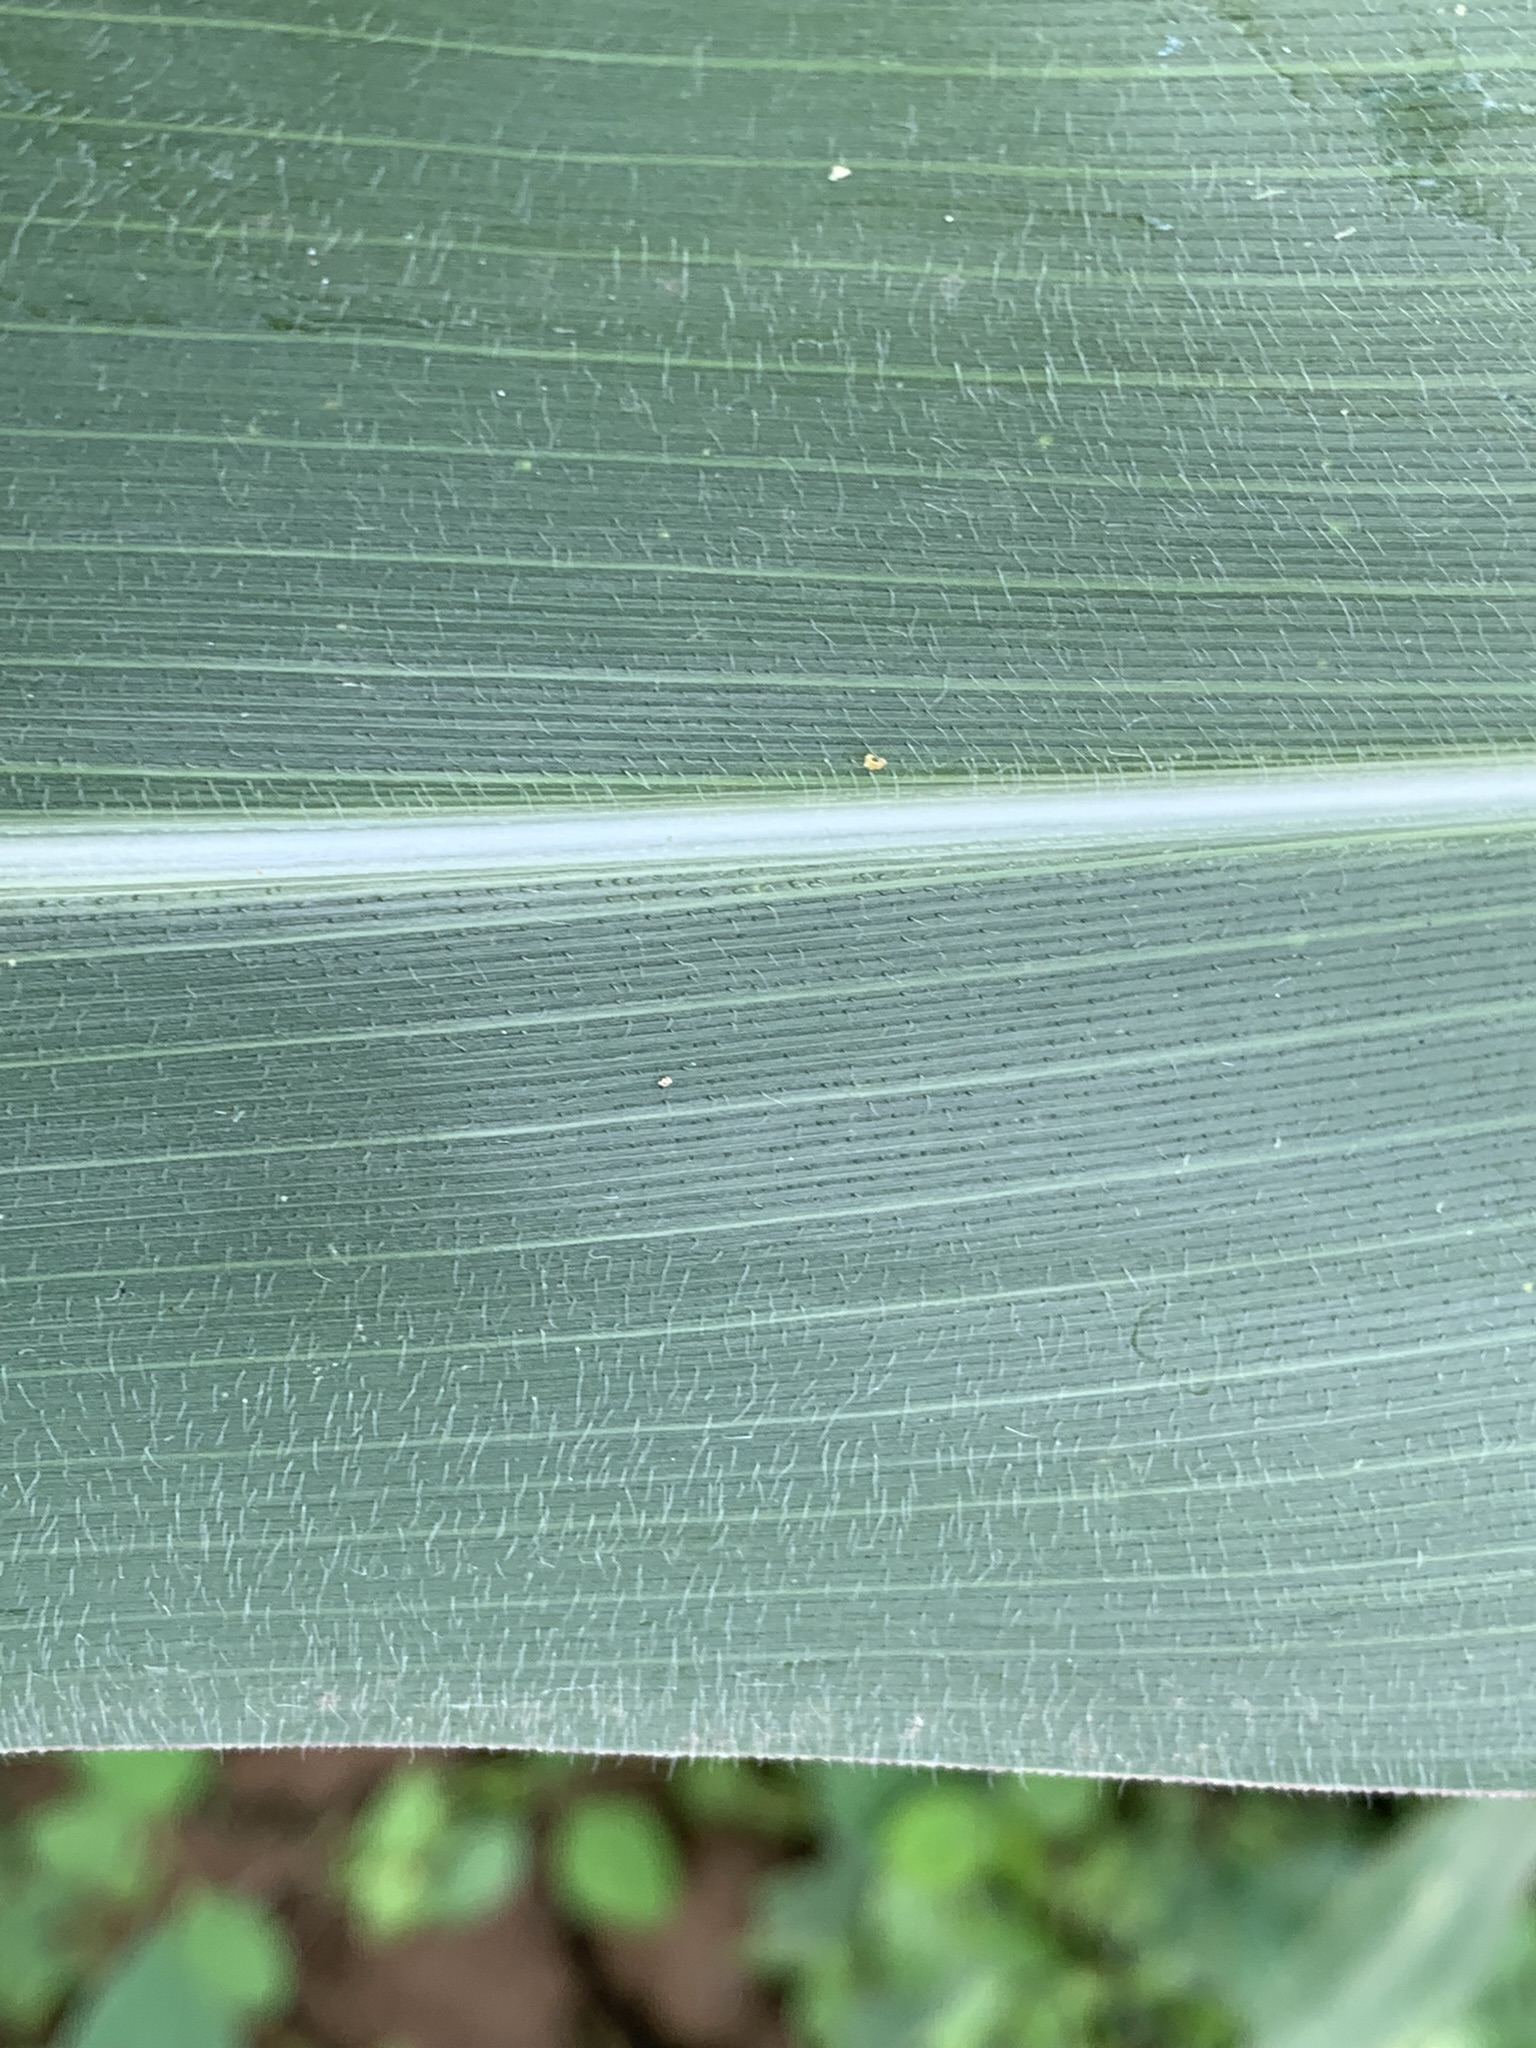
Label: Healthy